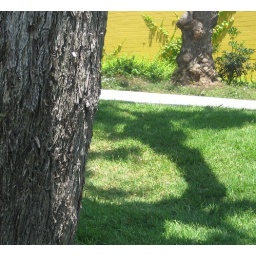
face in the trees